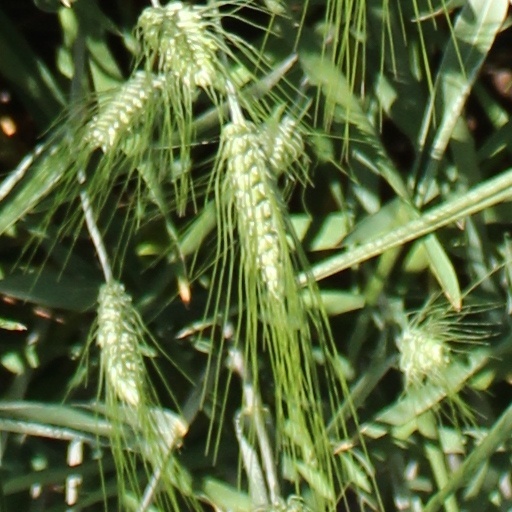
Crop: wheat